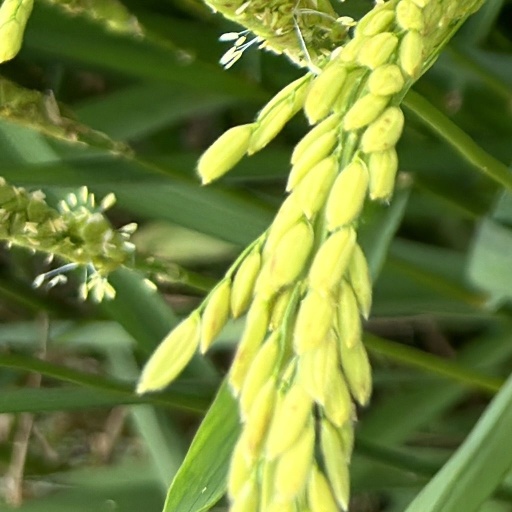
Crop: rice